Jewellery

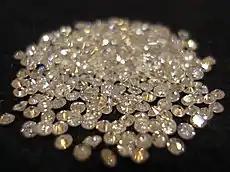
Diamonds

In creating jewellery, gemstones, coins, or other precious items are often used, and they are typically set into precious metals. Platinum alloys range from 900 (90% pure) to 950 (95% pure). The silver used in jewellery is usually sterling silver, or 92.5% fine silver. In costume jewellery, stainless steel findings are sometimes used.